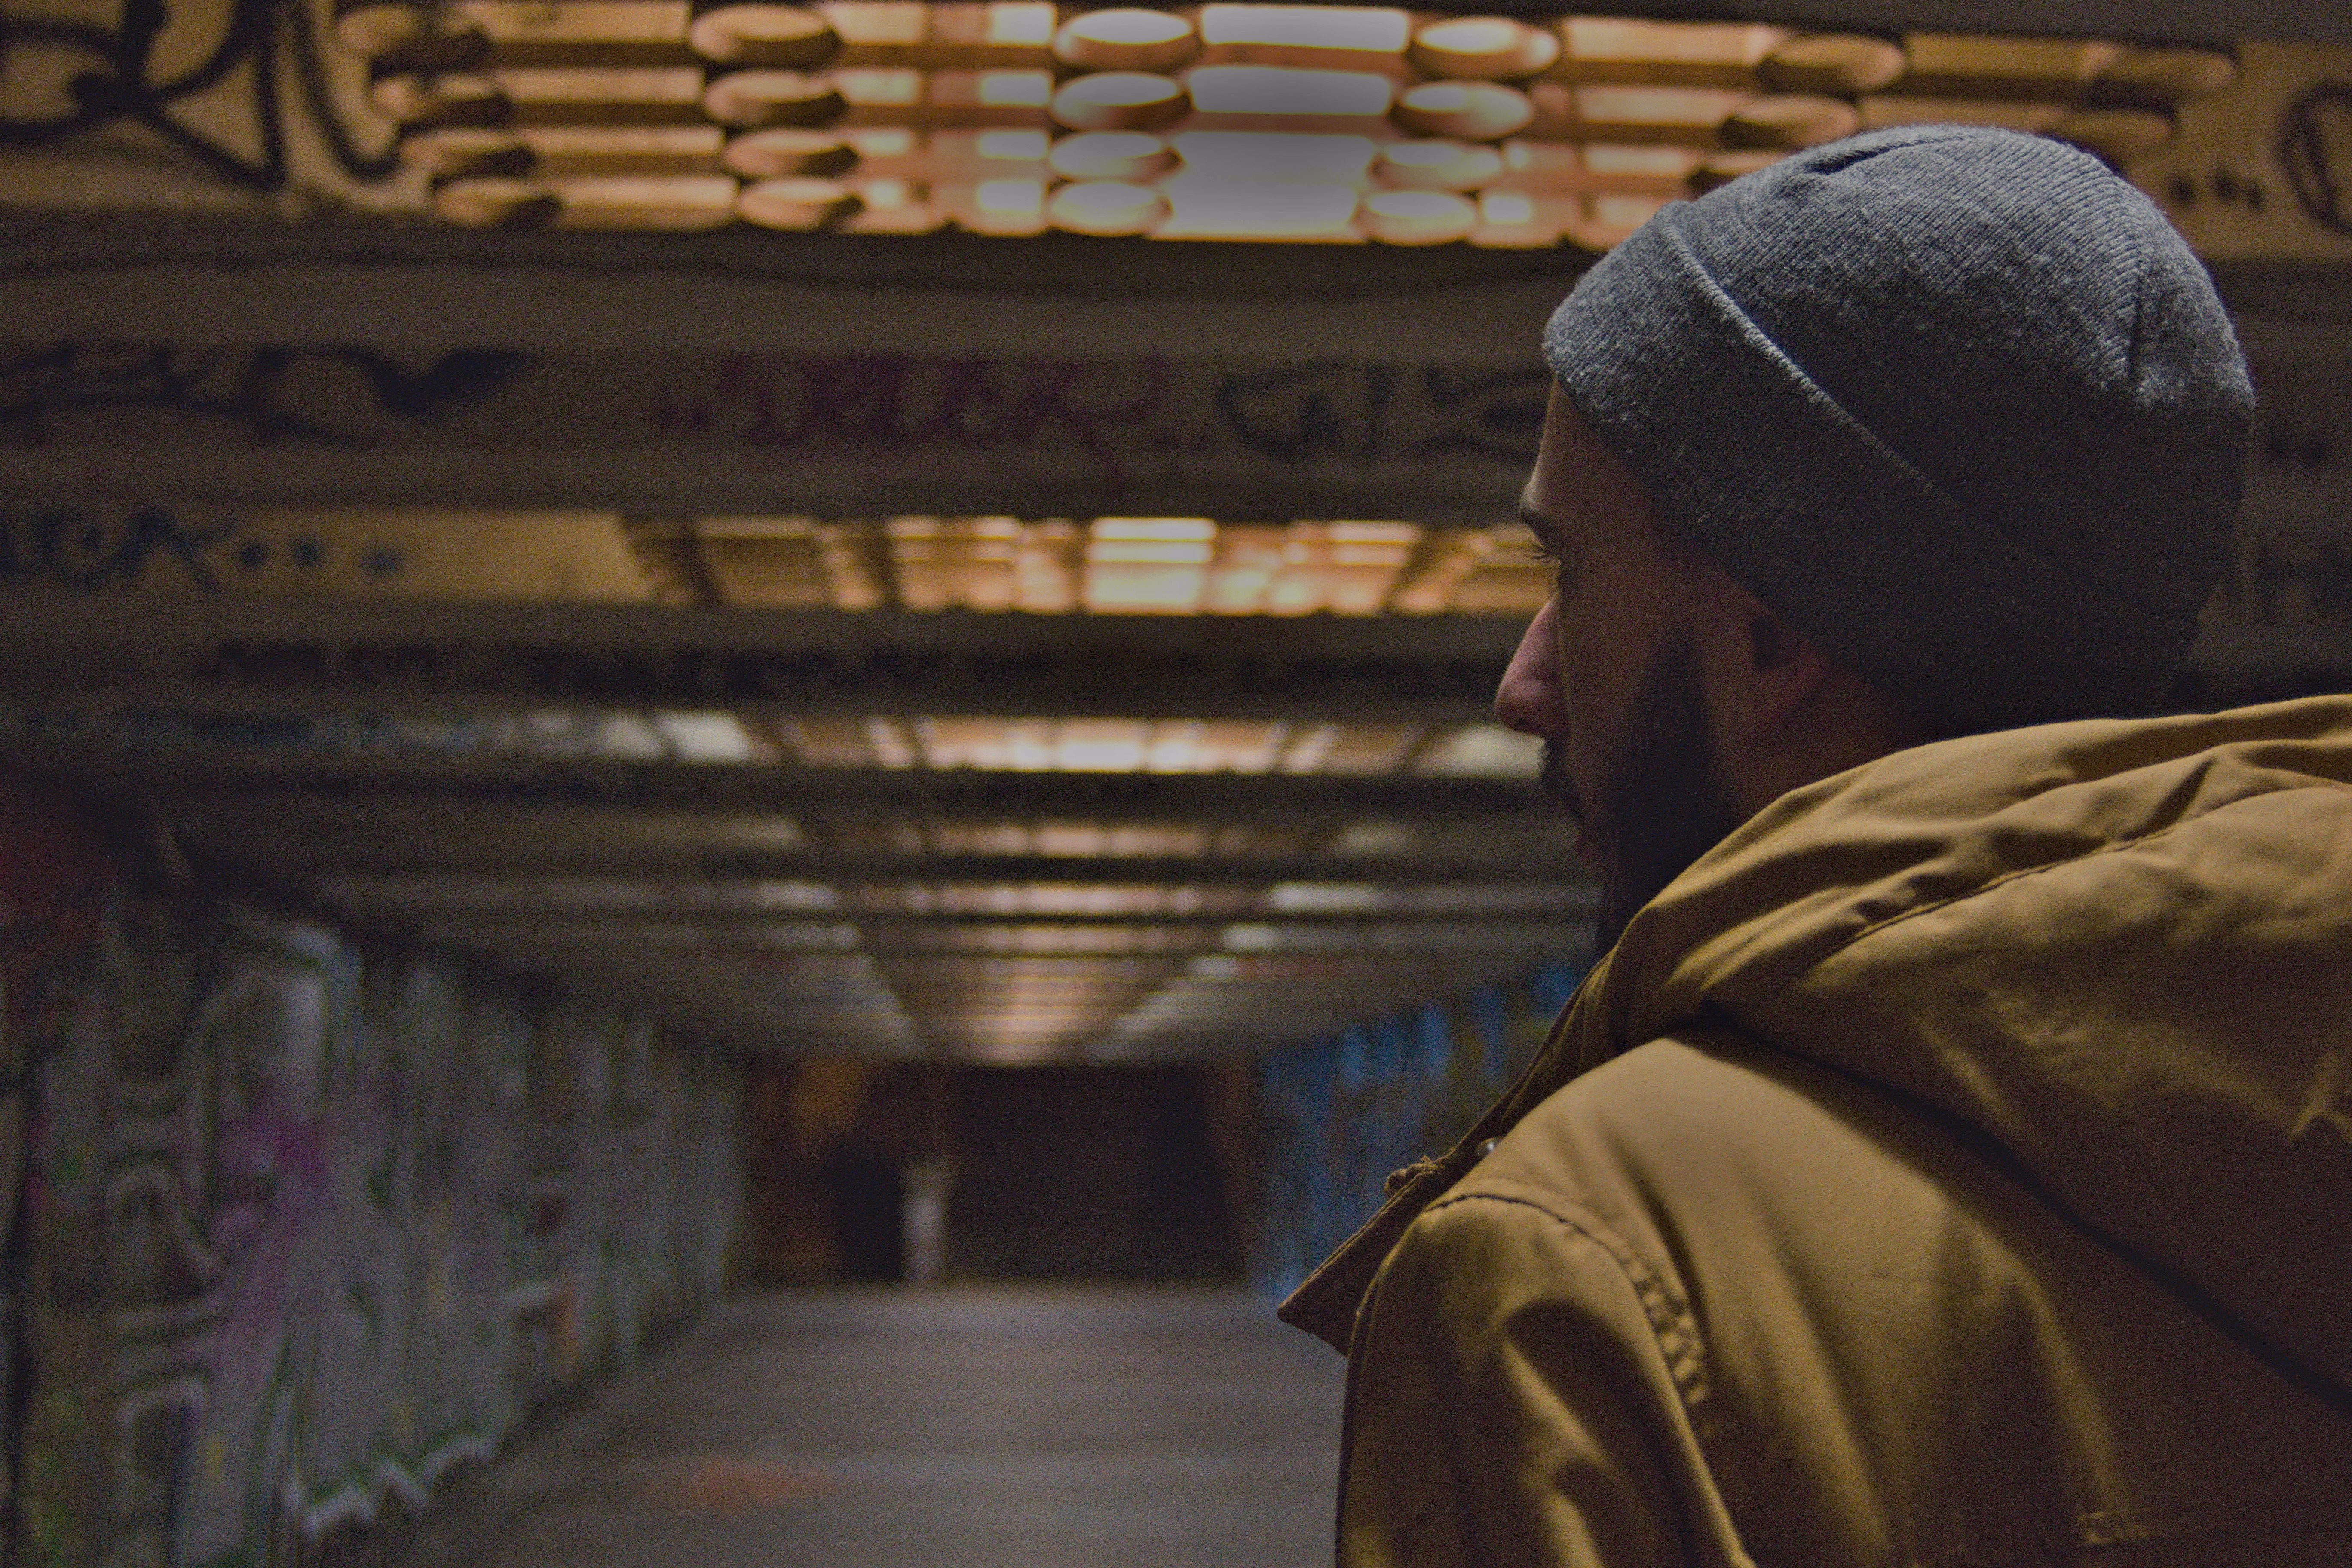
temple